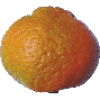
Label: Mandarine 1